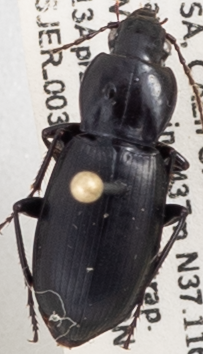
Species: Pterostichus ordinarius
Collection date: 2022-04-13
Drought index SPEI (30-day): -0.644
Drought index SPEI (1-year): -2.09
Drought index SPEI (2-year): -2.09